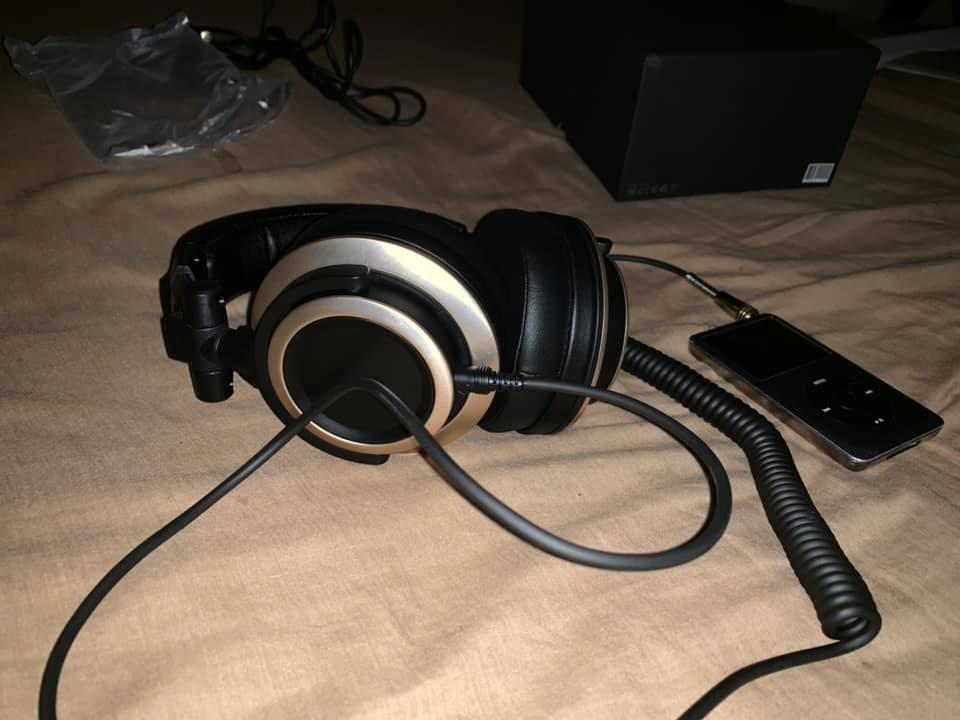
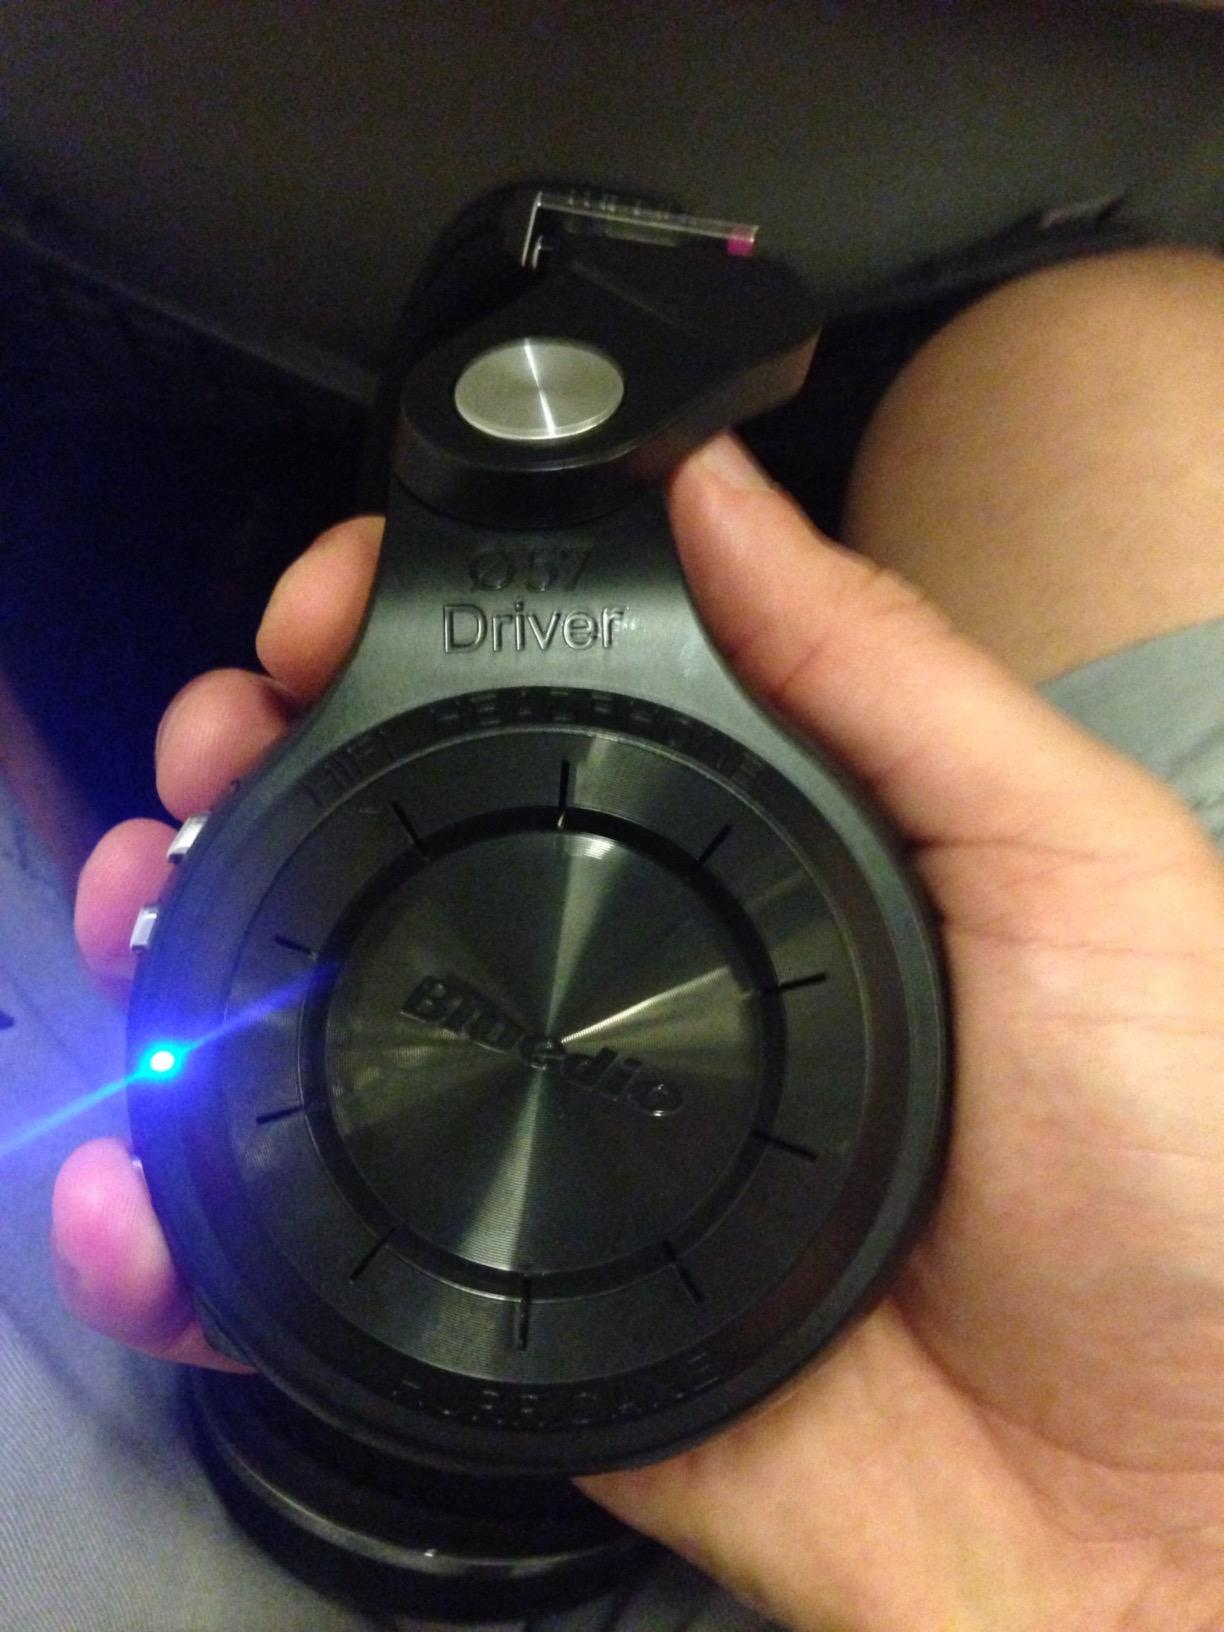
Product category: headphones
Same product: no